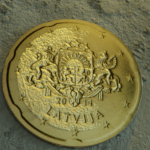
Coin value: 20cents
Country: lv
Edition: standard